850 Naval Air Squadron

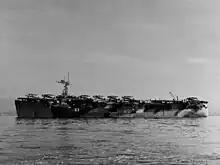

On 30 July, a flight of four Grumman Wildcat Mk Vs was established at RNAS Eglinton (HMS "Gannet"), County Londonderry, from T' Flight of 1832 Squadron, yet it operated separately from the main contingent of 850 Squadron. From RNAS Eglinton, the flight boarded the on 23 September, subsequently transferring to the on 18 October. The flight was disembarked at RNAS Machrihanish (HMS "Landrail"), Argyll and Bute, on 16 November; they proceeded south, making a stop at RNAS Burscough (HMS "Ringtail"), Lancashire, on the 29 and reaching RNAS Yeovilton (HMS "Heron"), Somerset, on the 30. The flight was officially disbanded on 3 December 1944.